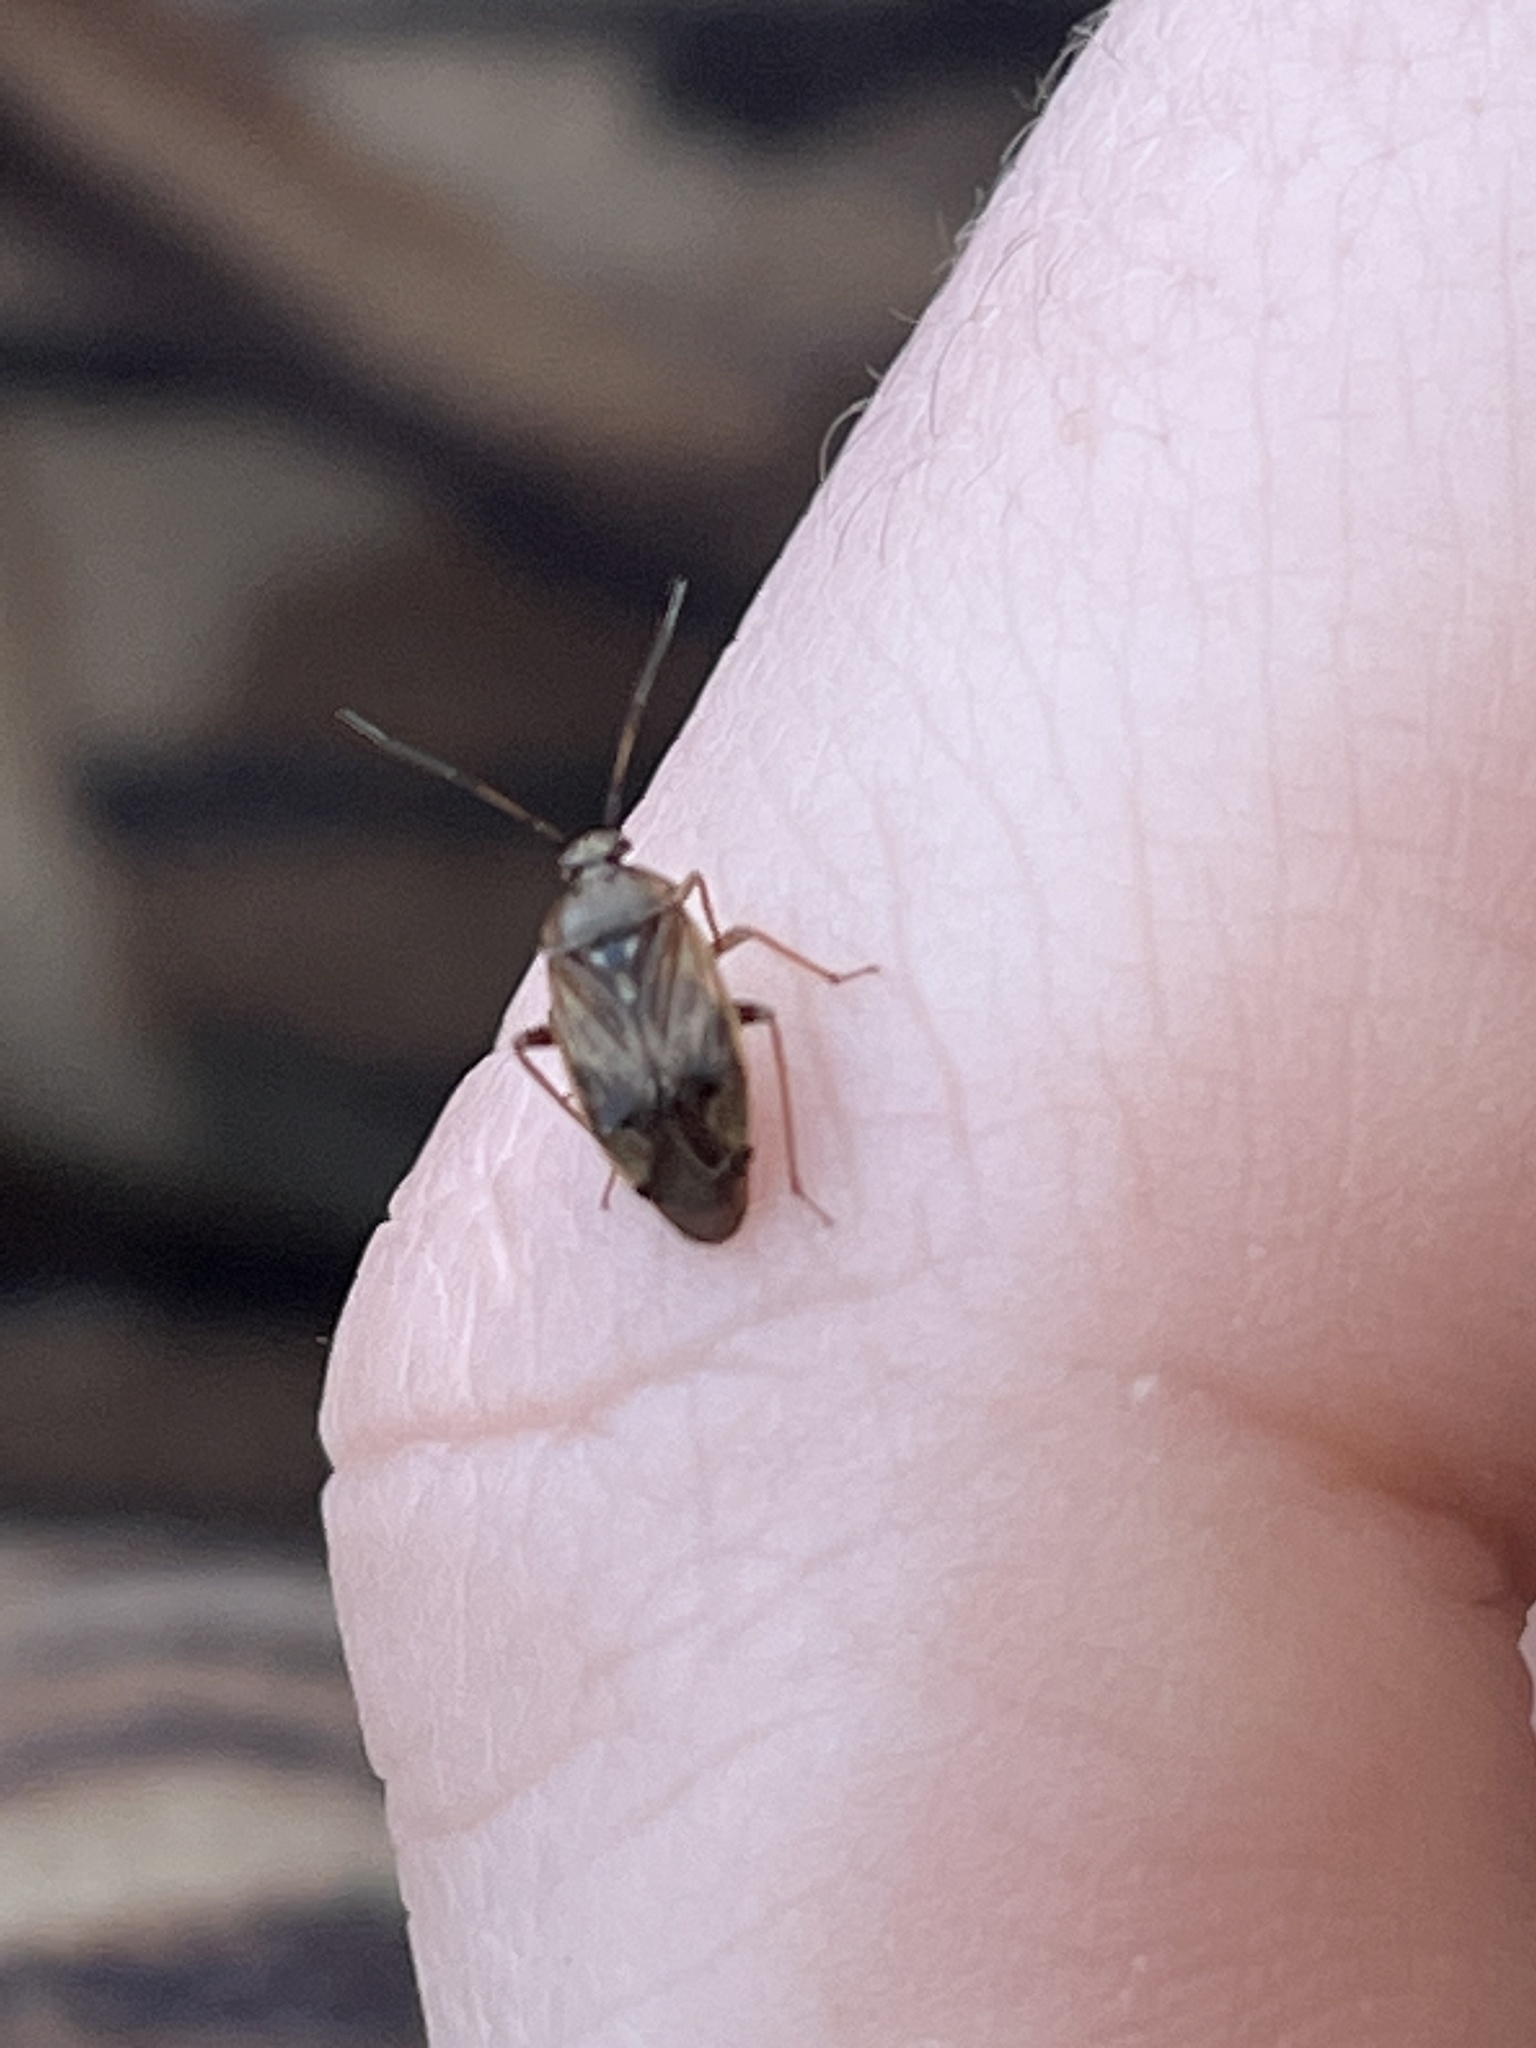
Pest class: lygus_bug